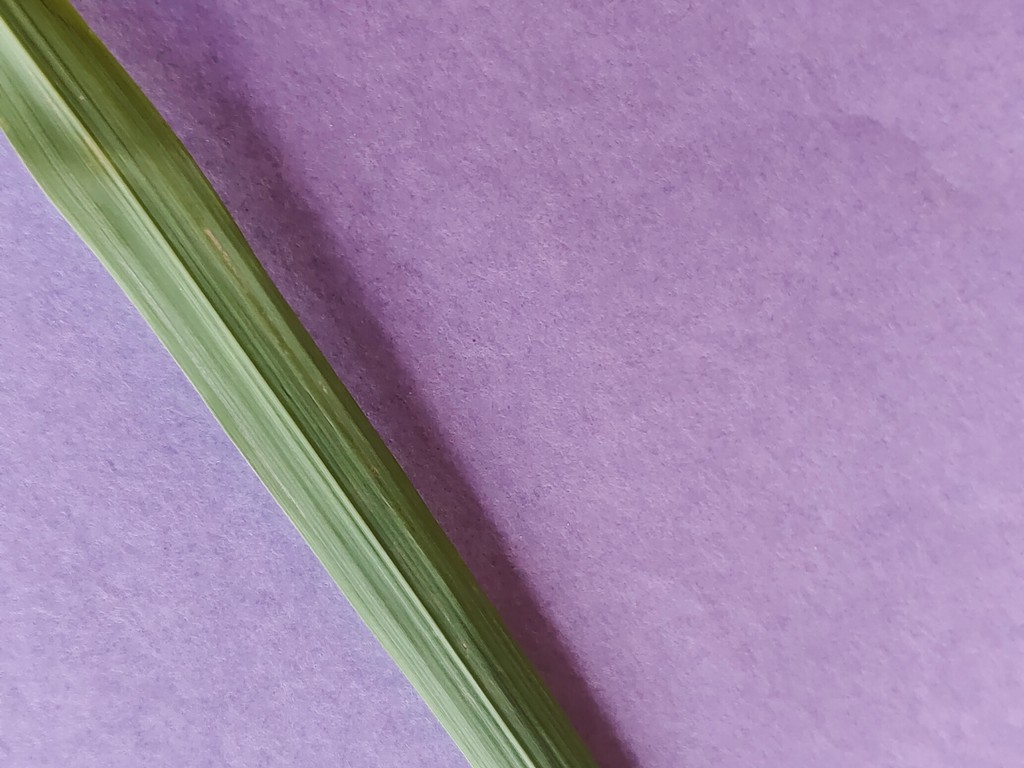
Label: Healthy